Mary E. Wells School

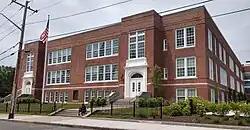
Mary E. Wells School (2023)

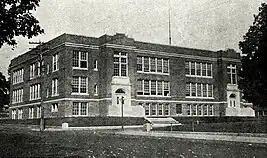
The school in 1918

The Mary E. Wells School is a historic school building at 80 Marcy Street in Southbridge, Massachusetts. Built in 1916, it is one the last known commissions of the architectural firm Peabody & Stearns. It was built with funding from Mary E. Wells, wife of George Wells, founder of the locally prominent American Optical Company. The building was listed on the National Register of Historic Places in 2023. The building was used as a school until 2012, and has since been converted into residences.